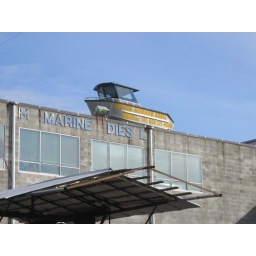
A business in Steveston Village specializing in marine vessels has a boat on their roof as a business sign. (Richmond, BC, Canada)